Santa Maria in Viepri

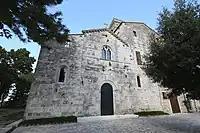
Santa Maria in Viepri, facade

The church was erected circa 1150 by the lords of Castelvecchio. It was once associated with an adjacent castle and monastery. Construction might have been aided by nearby stones from the Via Flaminia. The stone façade is made of stone bricks with a small mullioned window. A large bell-tower arises next to the façade. The semicircular apses differ, with the center one being less decorated. The church contains some of the Romanesque sculptural elements embedded in the walls. The interior still has three naves, but the pilasters lack capitals. The church houses a "Birth of the Virgin" and a "Madonna of the Rosary" painted by Andrea Polinori.